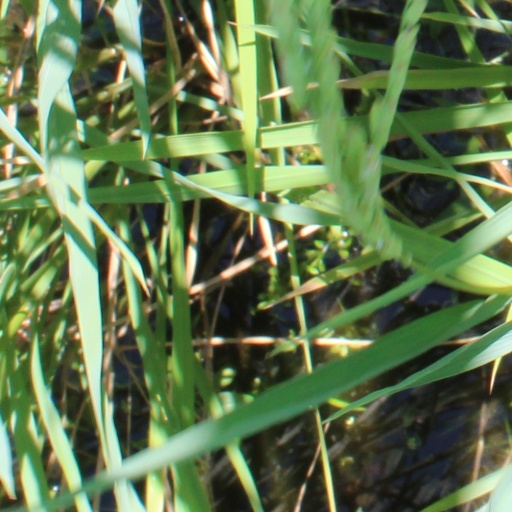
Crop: rice